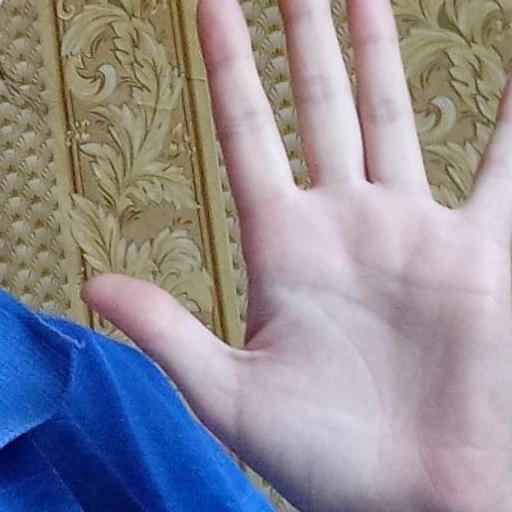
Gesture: palm